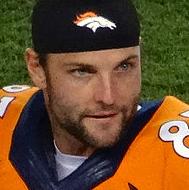
Age: 31